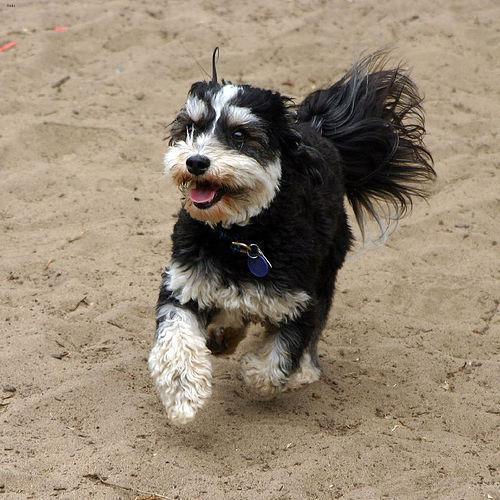
havanese